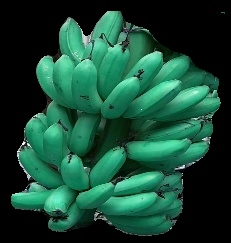
Variety: rasbale
Grade: grade1